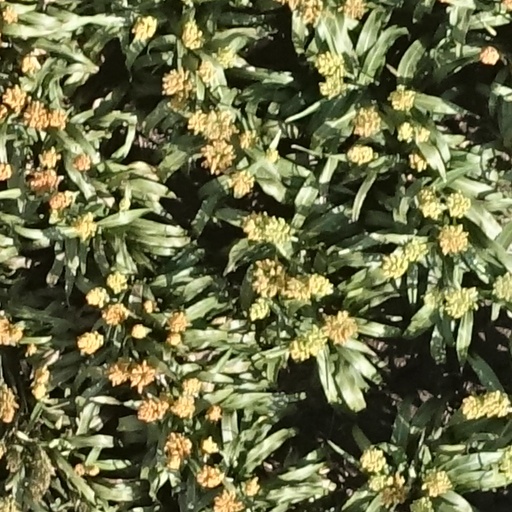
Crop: sorghum